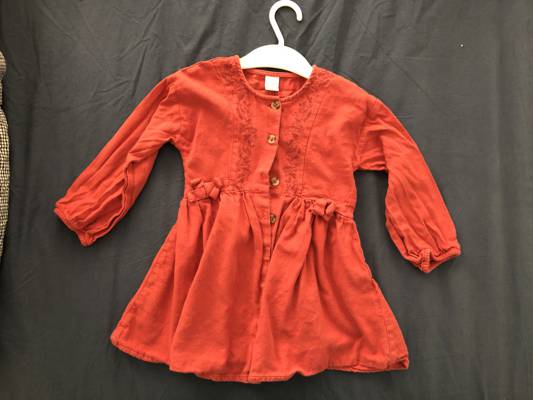
Waste category: clothes